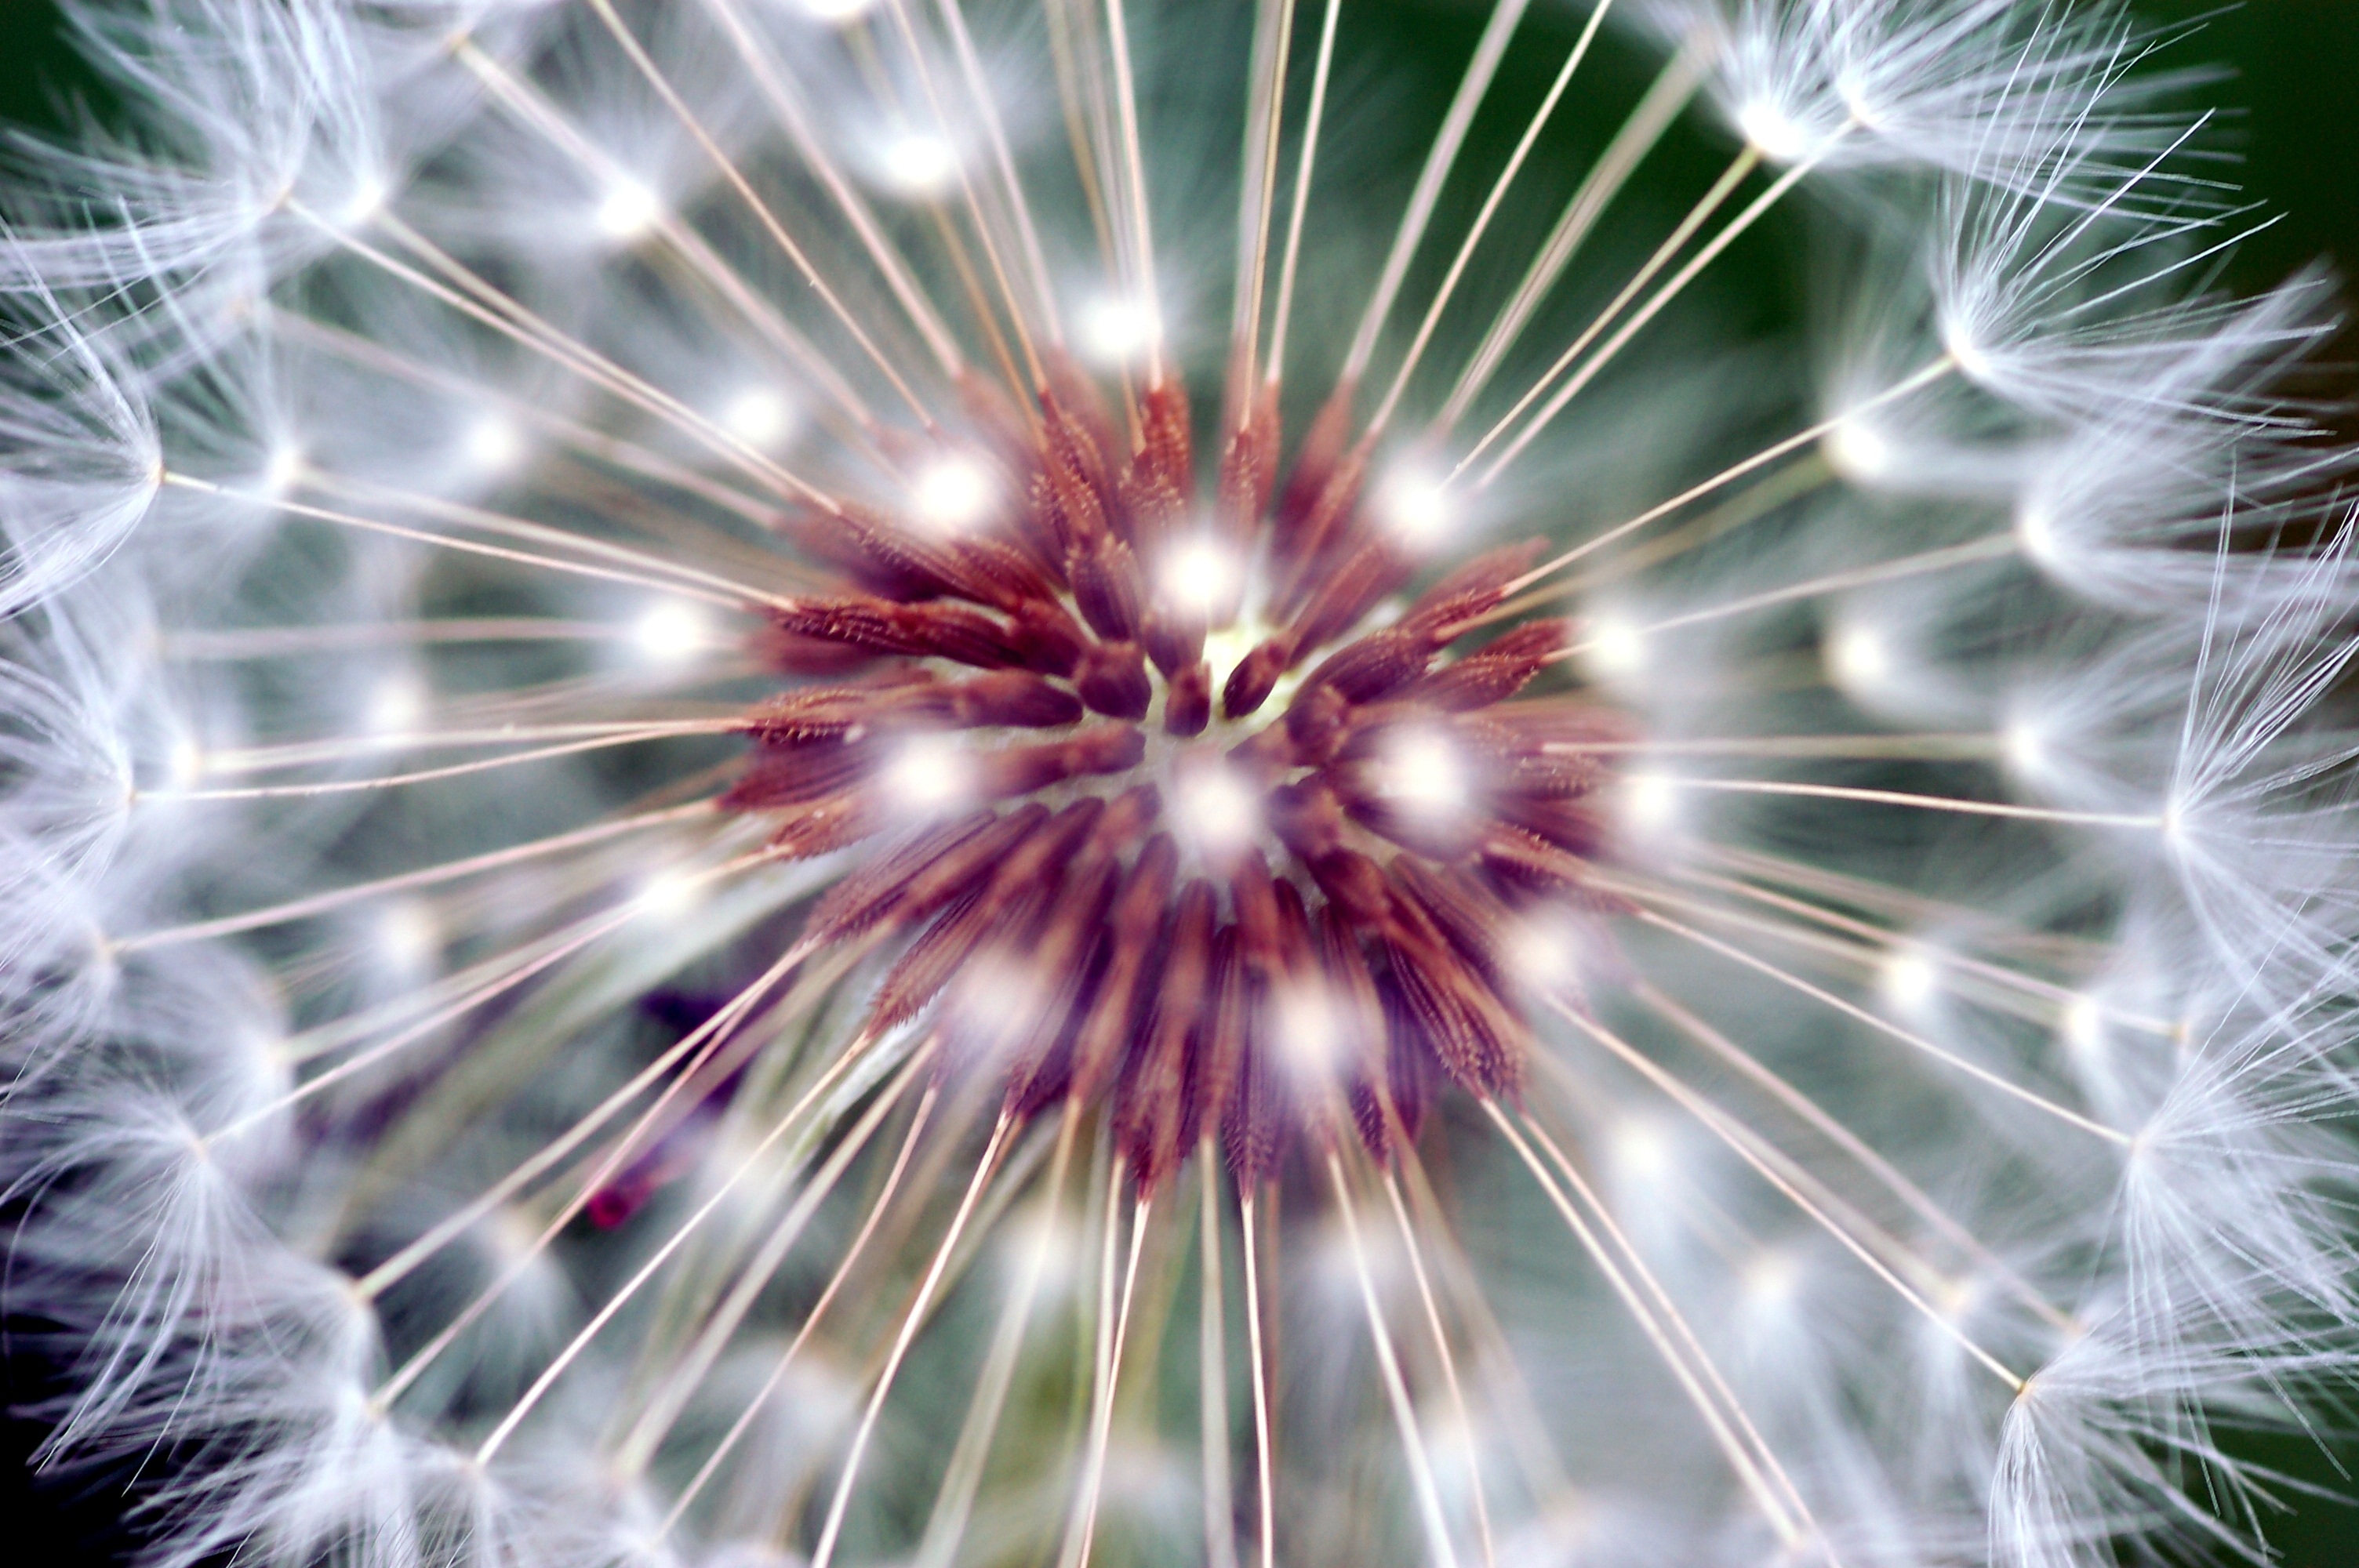
nature, plant, photography, dandelion, flower, sparkler, garden, wild flower, close up, fireworks, macro photography, foreground, flowering plant, daisy family, land plant